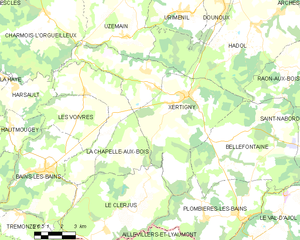
Carte des communes françaises Xertigny